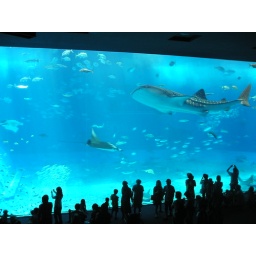
The biggest glass aquarium window in the world.